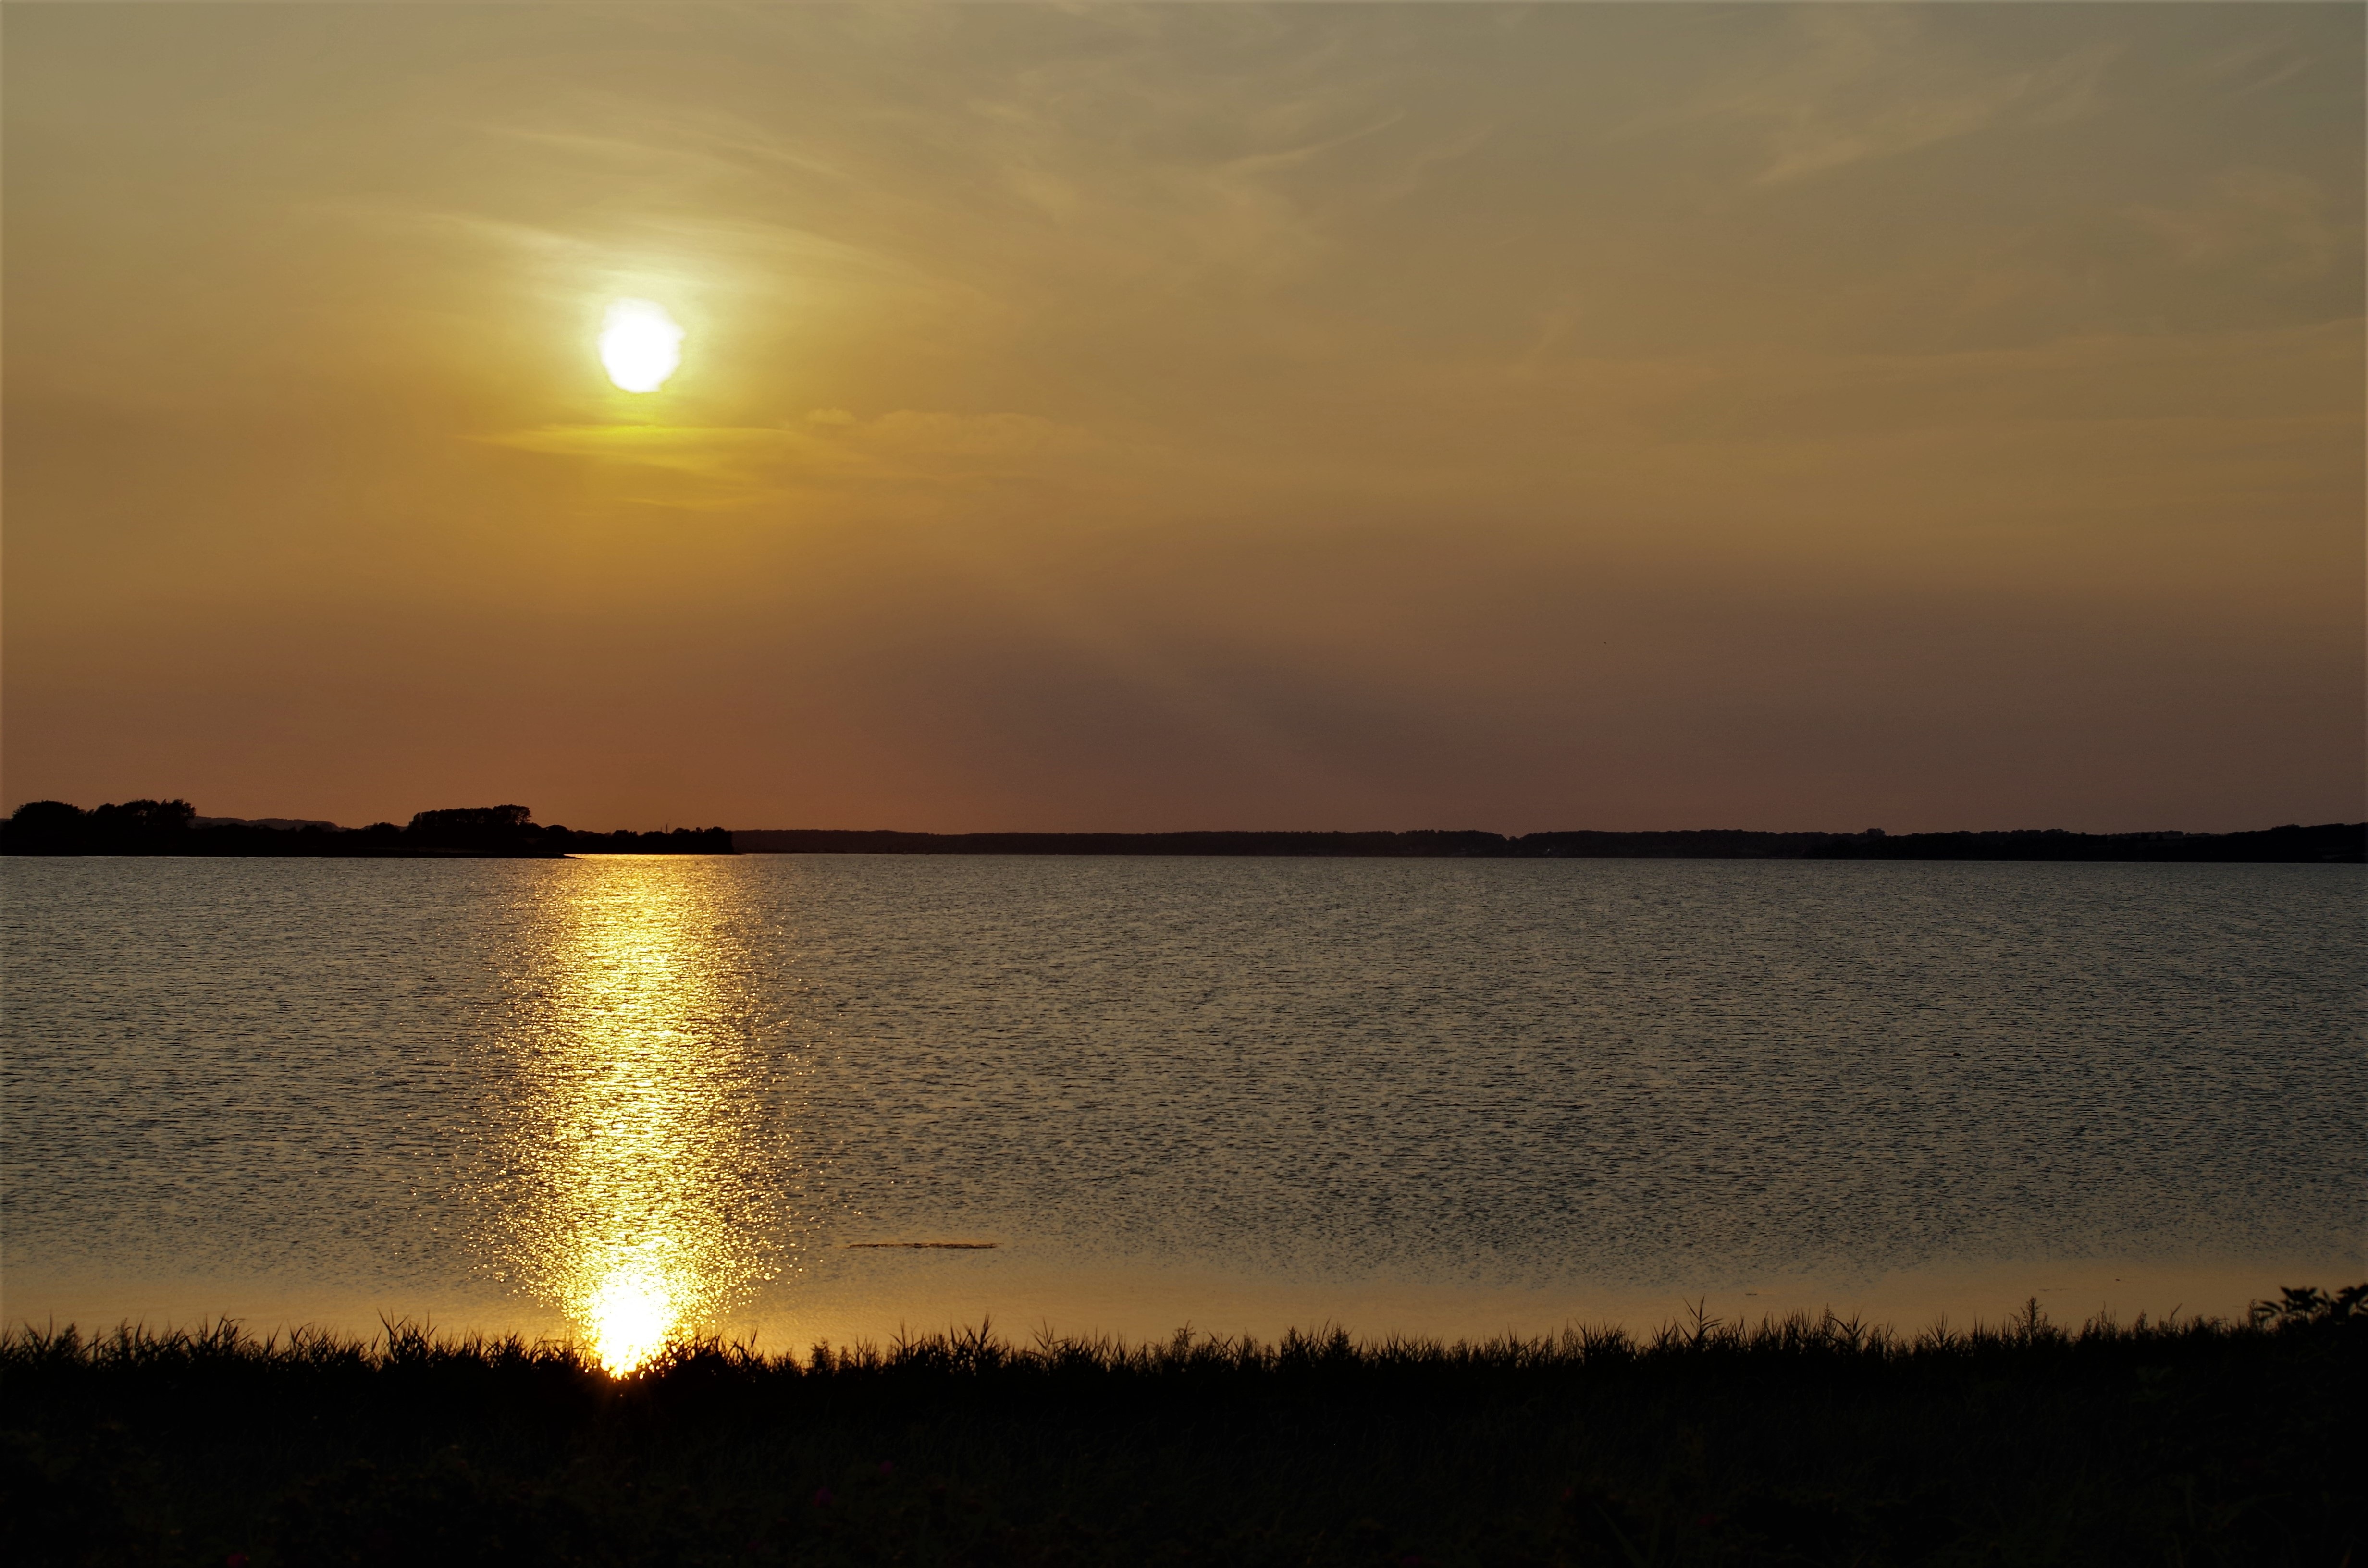
sea, horizon, sun, sunrise, sunset, sunlight, morning, lake, dawn, summer, dusk, evening, reflection, loch, abendstimmung, baltic sea, afterglow, astronomical object, atmospheric phenomenon